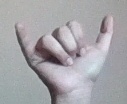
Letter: ya